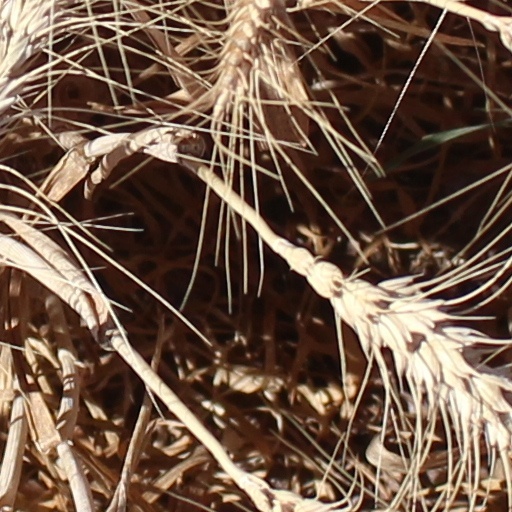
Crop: wheat